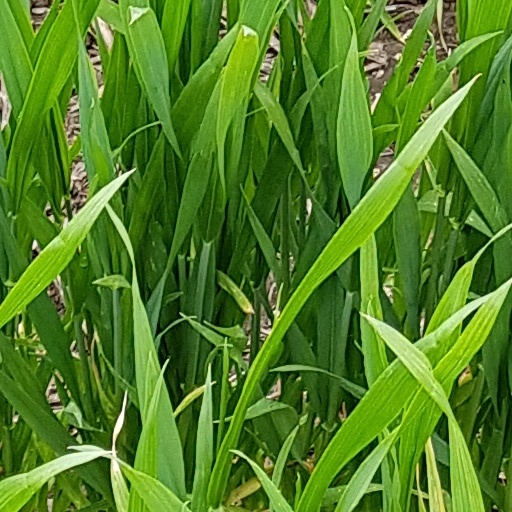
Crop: wheat